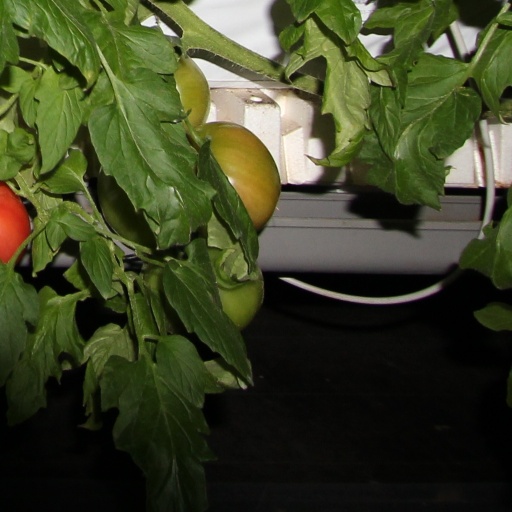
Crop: tomato